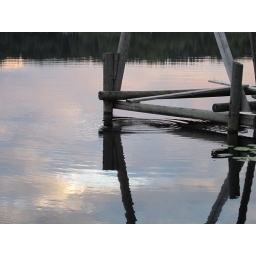
A duck goes below the surface of the river at Virpi's parents' place.